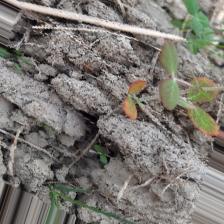
Label: Lentil Rust